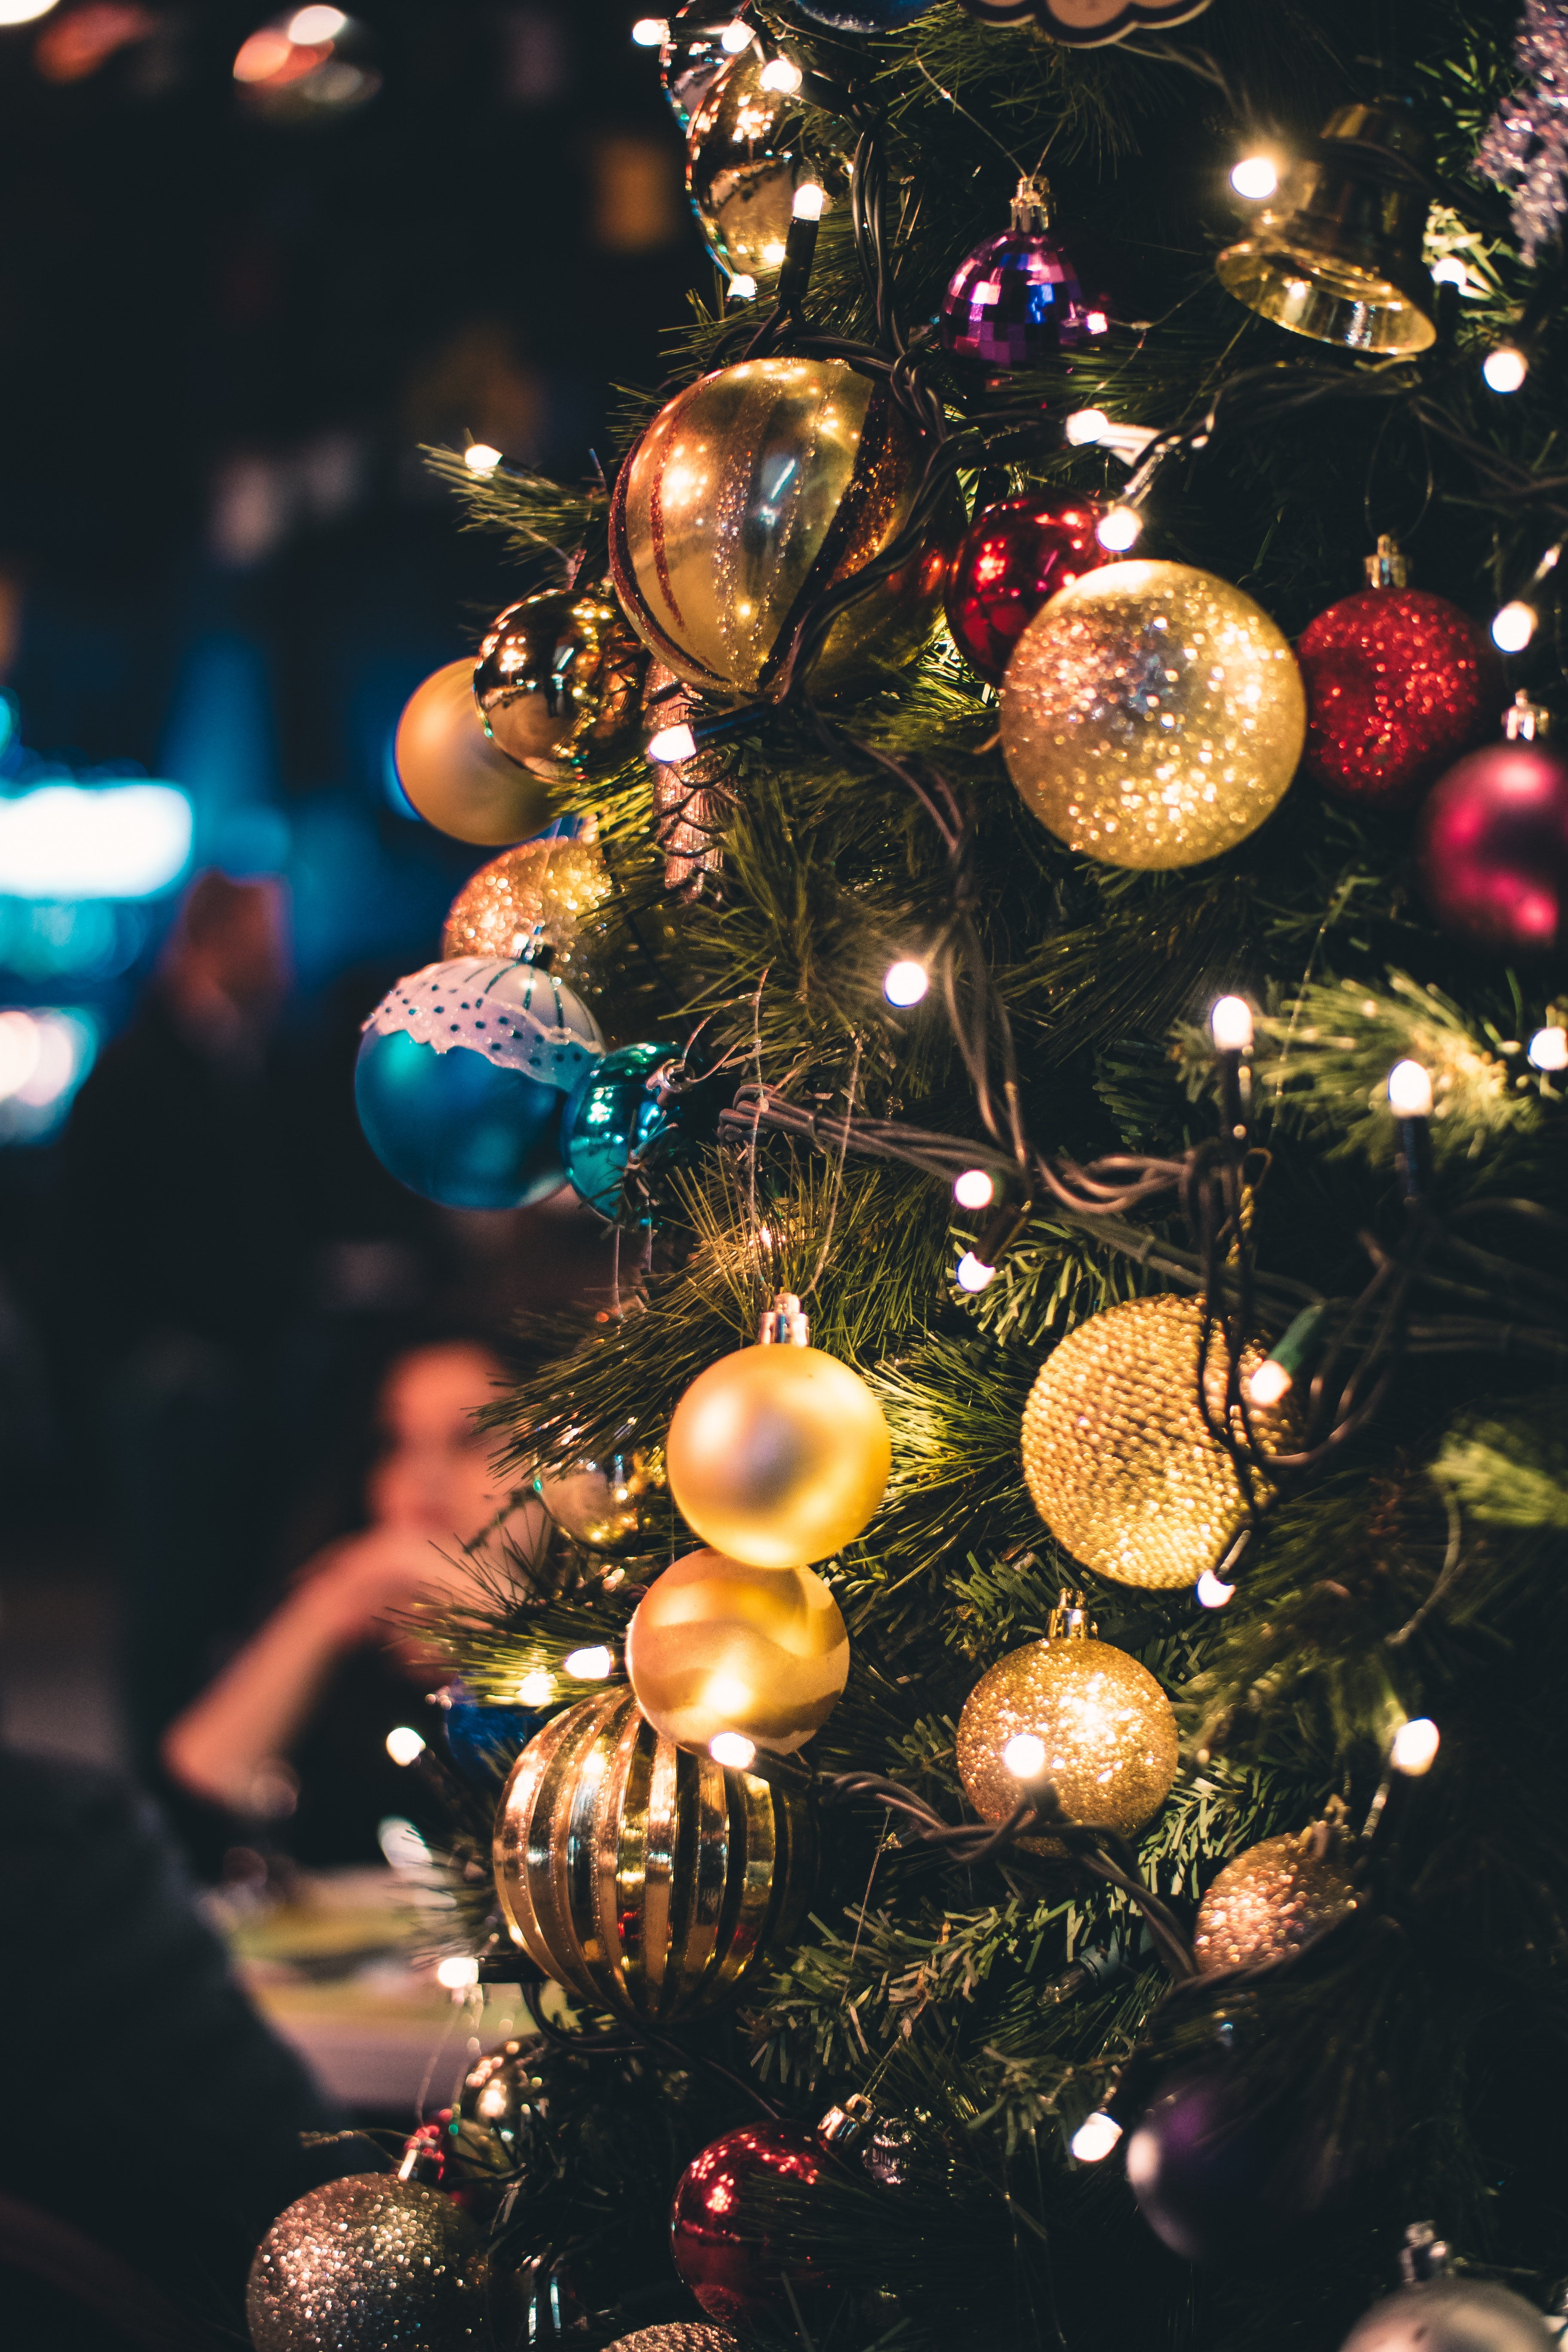
christmas ornament, christmas tree, christmas, tree, christmas decoration, ornament, christmas eve, lighting, woody plant, event, fir, plant, interior design, branch, tradition, spruce, christmas lights, pine family, holiday, conifer, Holiday ornament, pine